Rhode Island School of Design

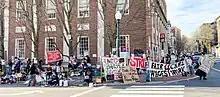
Striking workers and supporters in April 2023

On March 22, 1877, the Rhode Island General Assembly ratified "An Act to Incorporate the Rhode Island School of Design", "[f]or the purpose of aiding in the cultivation of the arts of design". Over the next 129 years, the following original by-laws set forth these following primary objectives: